Franco-Albertans

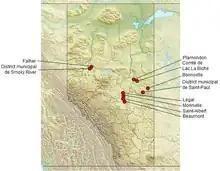
Communities in Alberta that form a part of the Alberta Bilingual Municipalities Association

The majority of Franco-Albertans reside within the Alberta's two largest metropolitan areas, Greater Edmonton, and the Calgary Region. The former holds 39 per cent of all francophone residents in the province, whereas the latter holds 33 per cent of all francophone residents in the province. The remaining Franco-Albertans are spread throughout the other regions of Alberta.